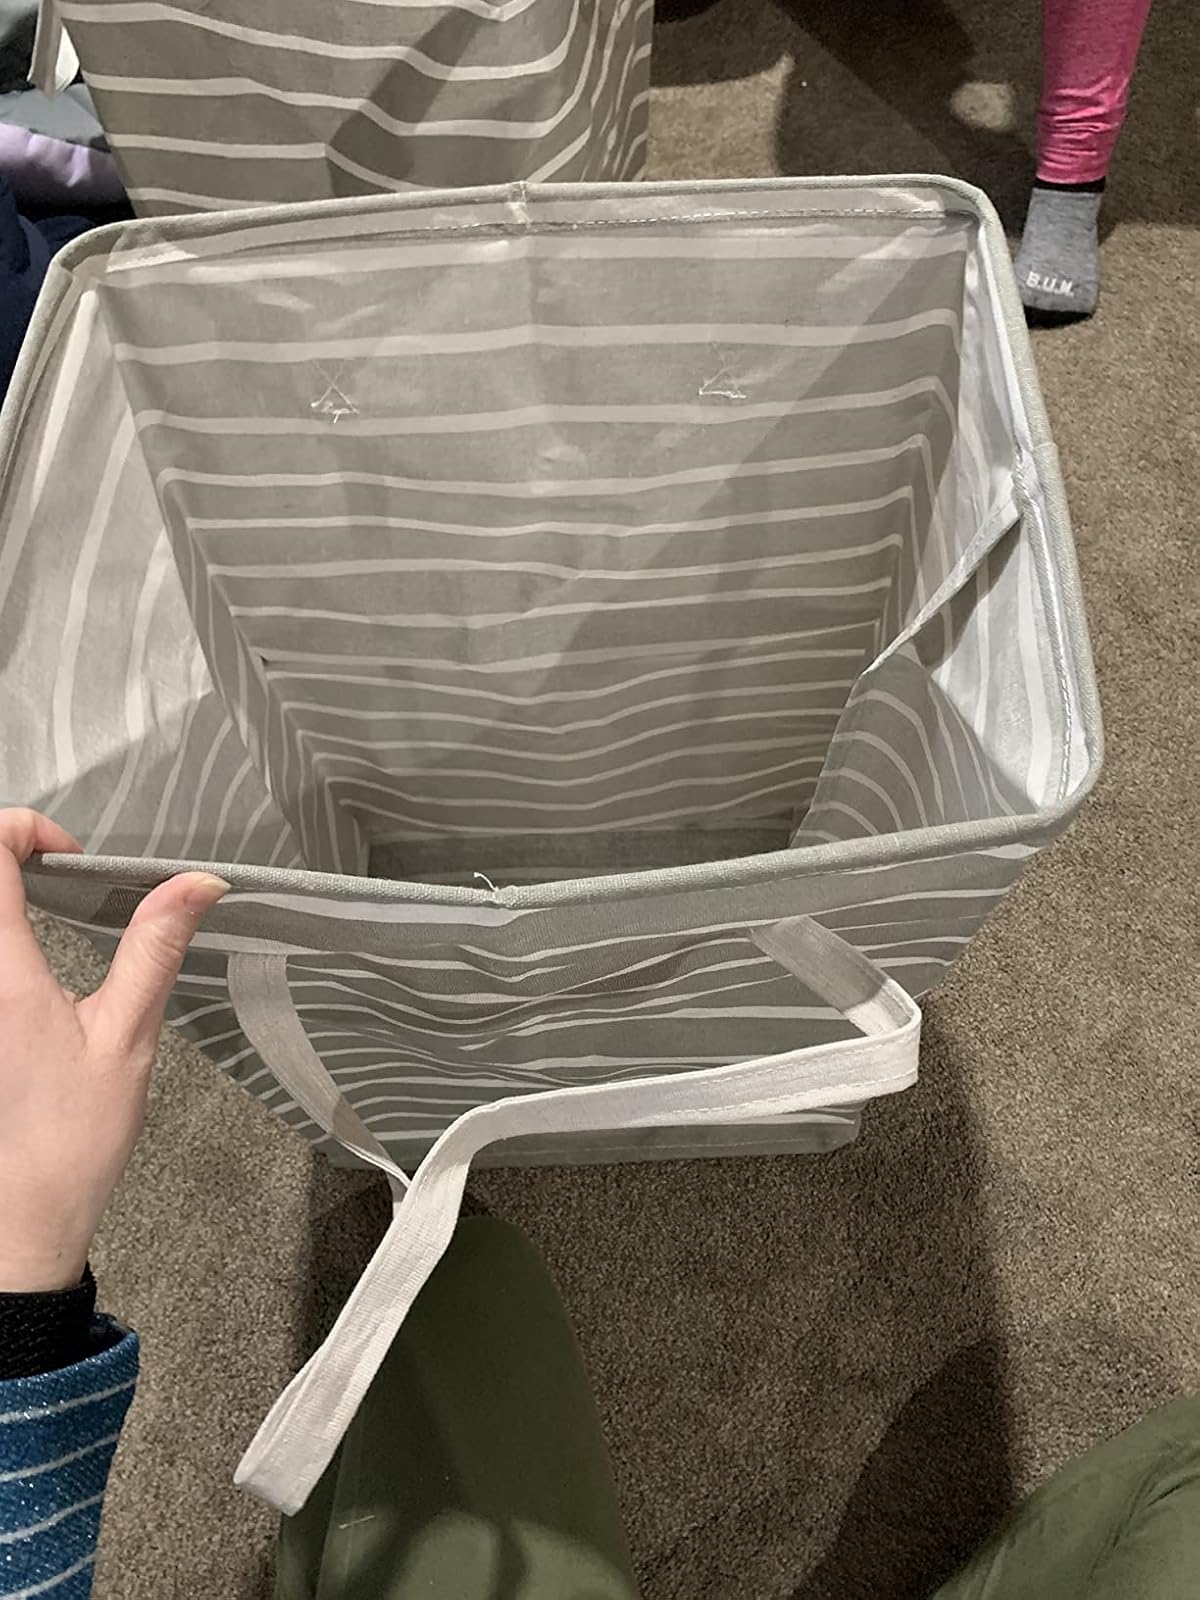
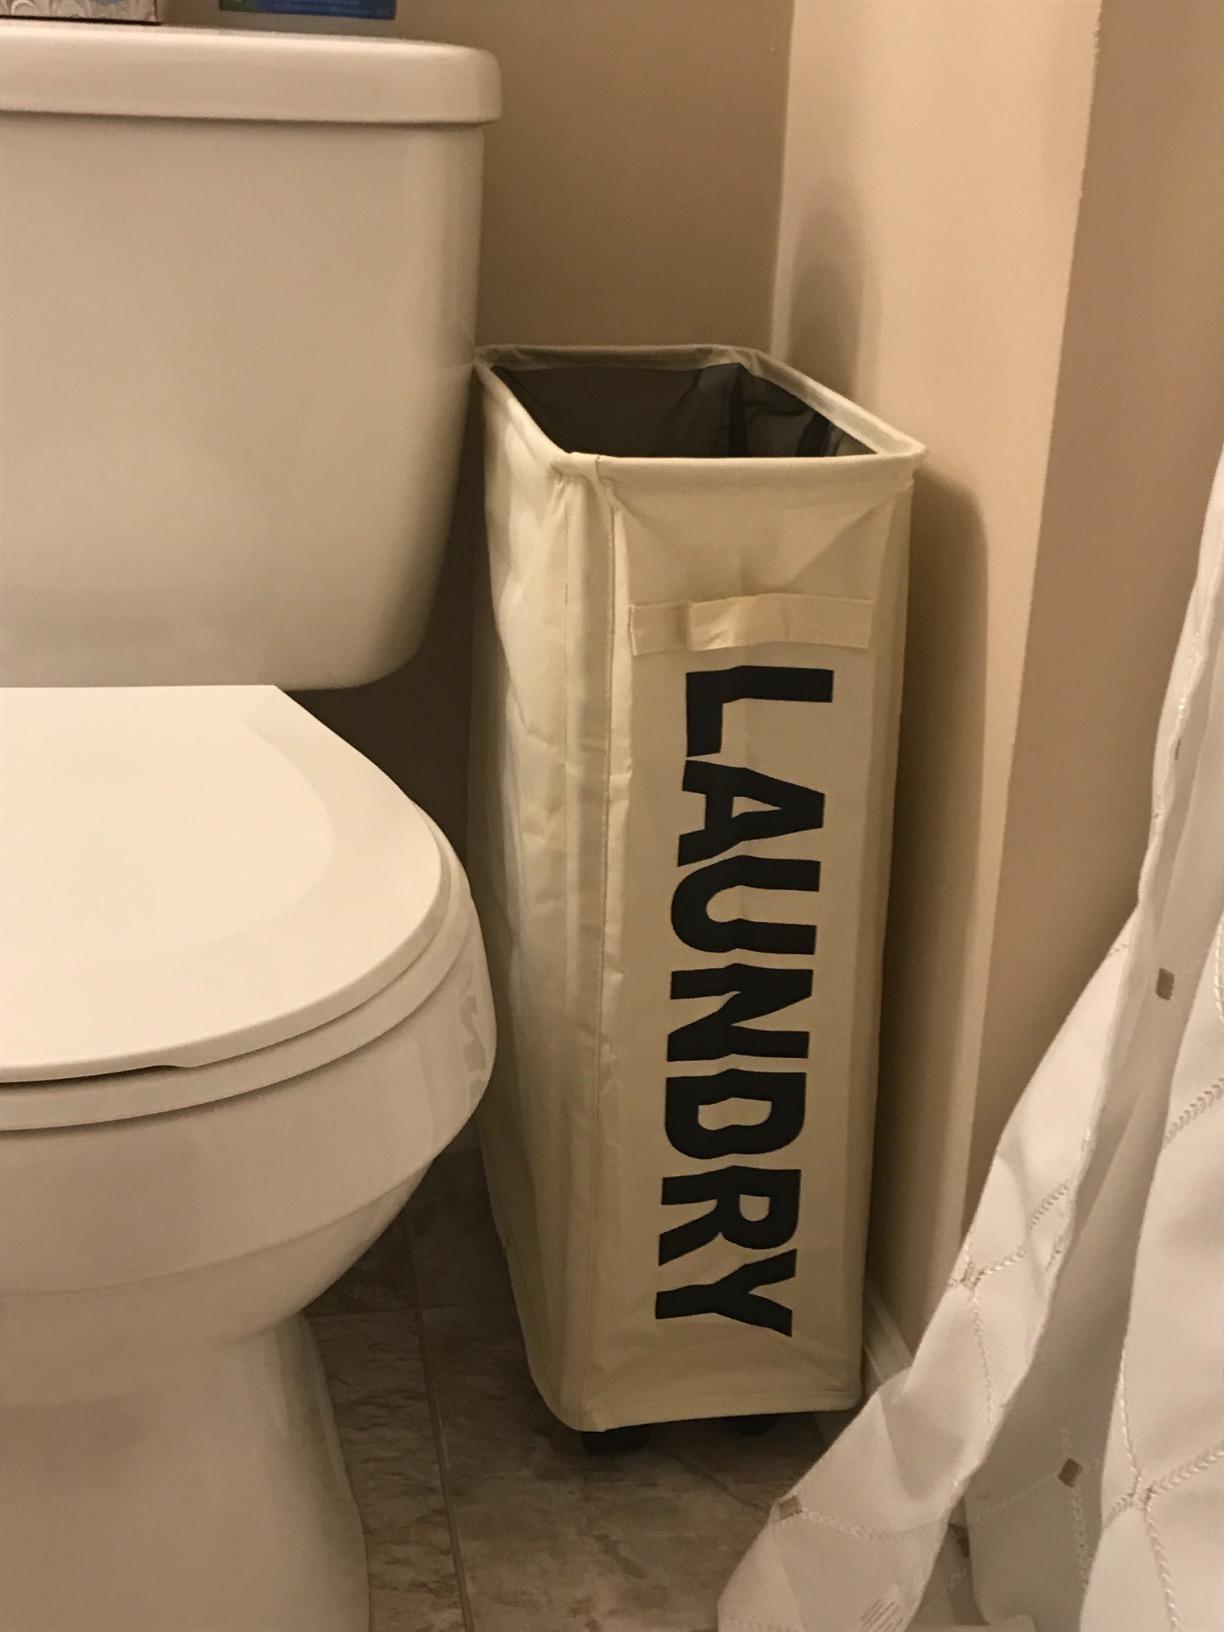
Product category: items_hamper
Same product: no